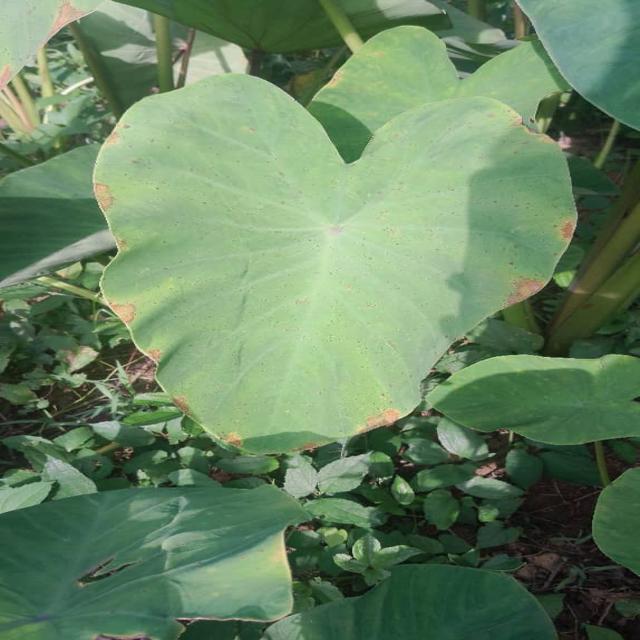
Label: Mid_Blight